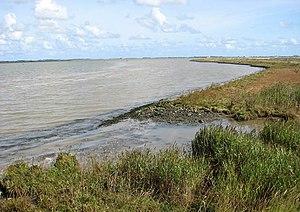
Cobholm Island est une ancienne île située dans l'Est-Anglie, comté de Norfolk, en Angleterre, près de Great Yarmouth.